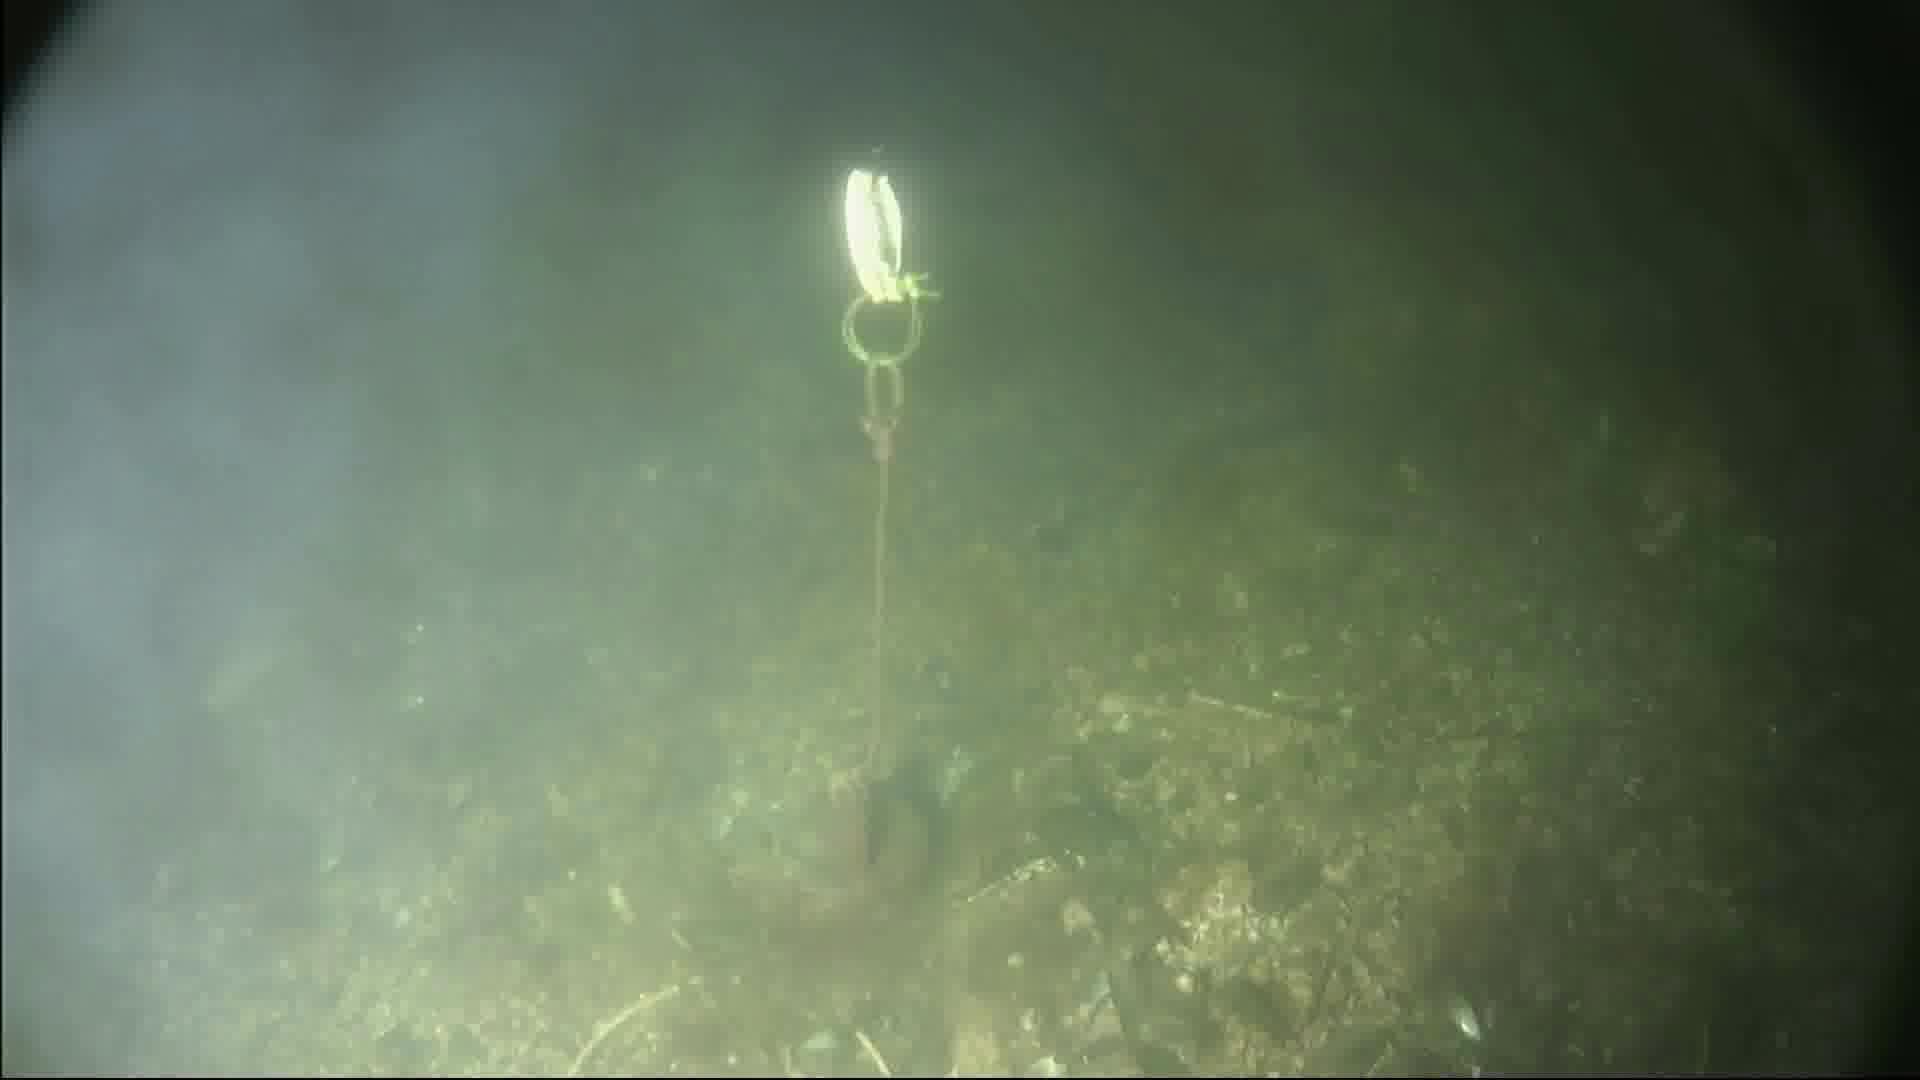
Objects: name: fish